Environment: lab
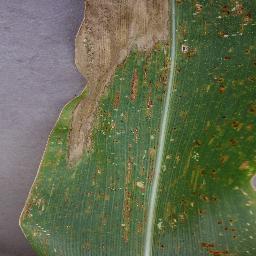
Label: northern_corn_leaf_blight